Pay toilet

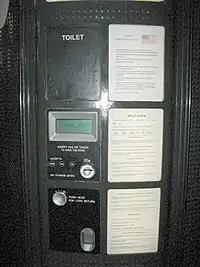
A pay toilet in San Francisco, California, 2006.

Pay toilets are especially common in Continental Europe. The Paris Métro operates coin-operated toilets in its underground stations; and even non-mechanized toilets occasionally have attendants who accept tips.